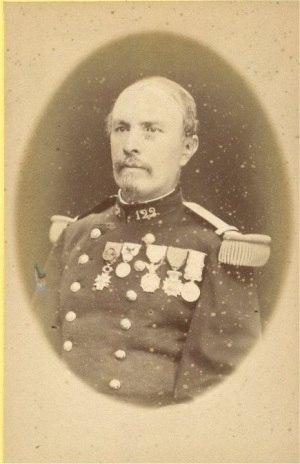
Lieutenant-colonel Madelor, 122e régiment d'infanterie
La 5ᵉ division d'infanterie est une division d'infanterie de l'armée de terre française qui a participé à la Première Guerre mondiale. Devenue 5ᵉ division d'infanterie motorisée elle a combattu pendant la Seconde Guerre mondiale.
Cet article est une liste de saint-cyriens notoires, qui disposent d'un article Wikipédia, classée par promotion, et par ordre alphabétique à l'intérieur de chacune d’elles.
Hippolyte Victor Madelor, né le 09 juillet 1833 à Rouen et mort le 30 décembre 1917 à Paris 16 est un général de division français sous l'empire.